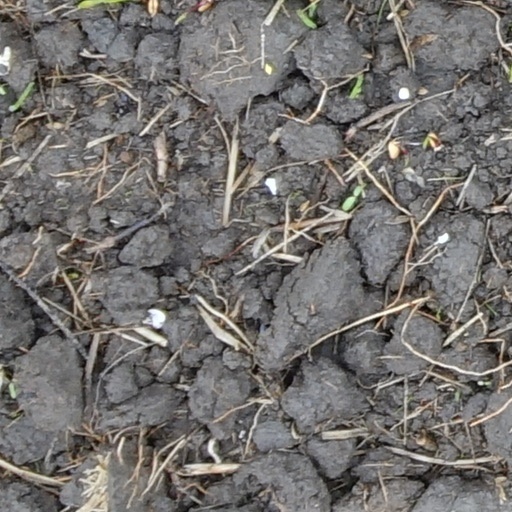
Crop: wheat